Zaprionus

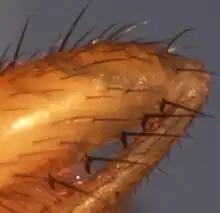
"Zaprionus indianus" foreleg with composite spines charactertistic for the "Zaprionus vittiger" species group

The genus "Zaprionus" was described in 1902 by Daniel William Coquillett. He considered the genus closely related to the genus "Drosophila". Molecular studies have confirmed this relationship, and the genus "Zaprionus" is positioned within the paraphyletic genus "Drosophila".